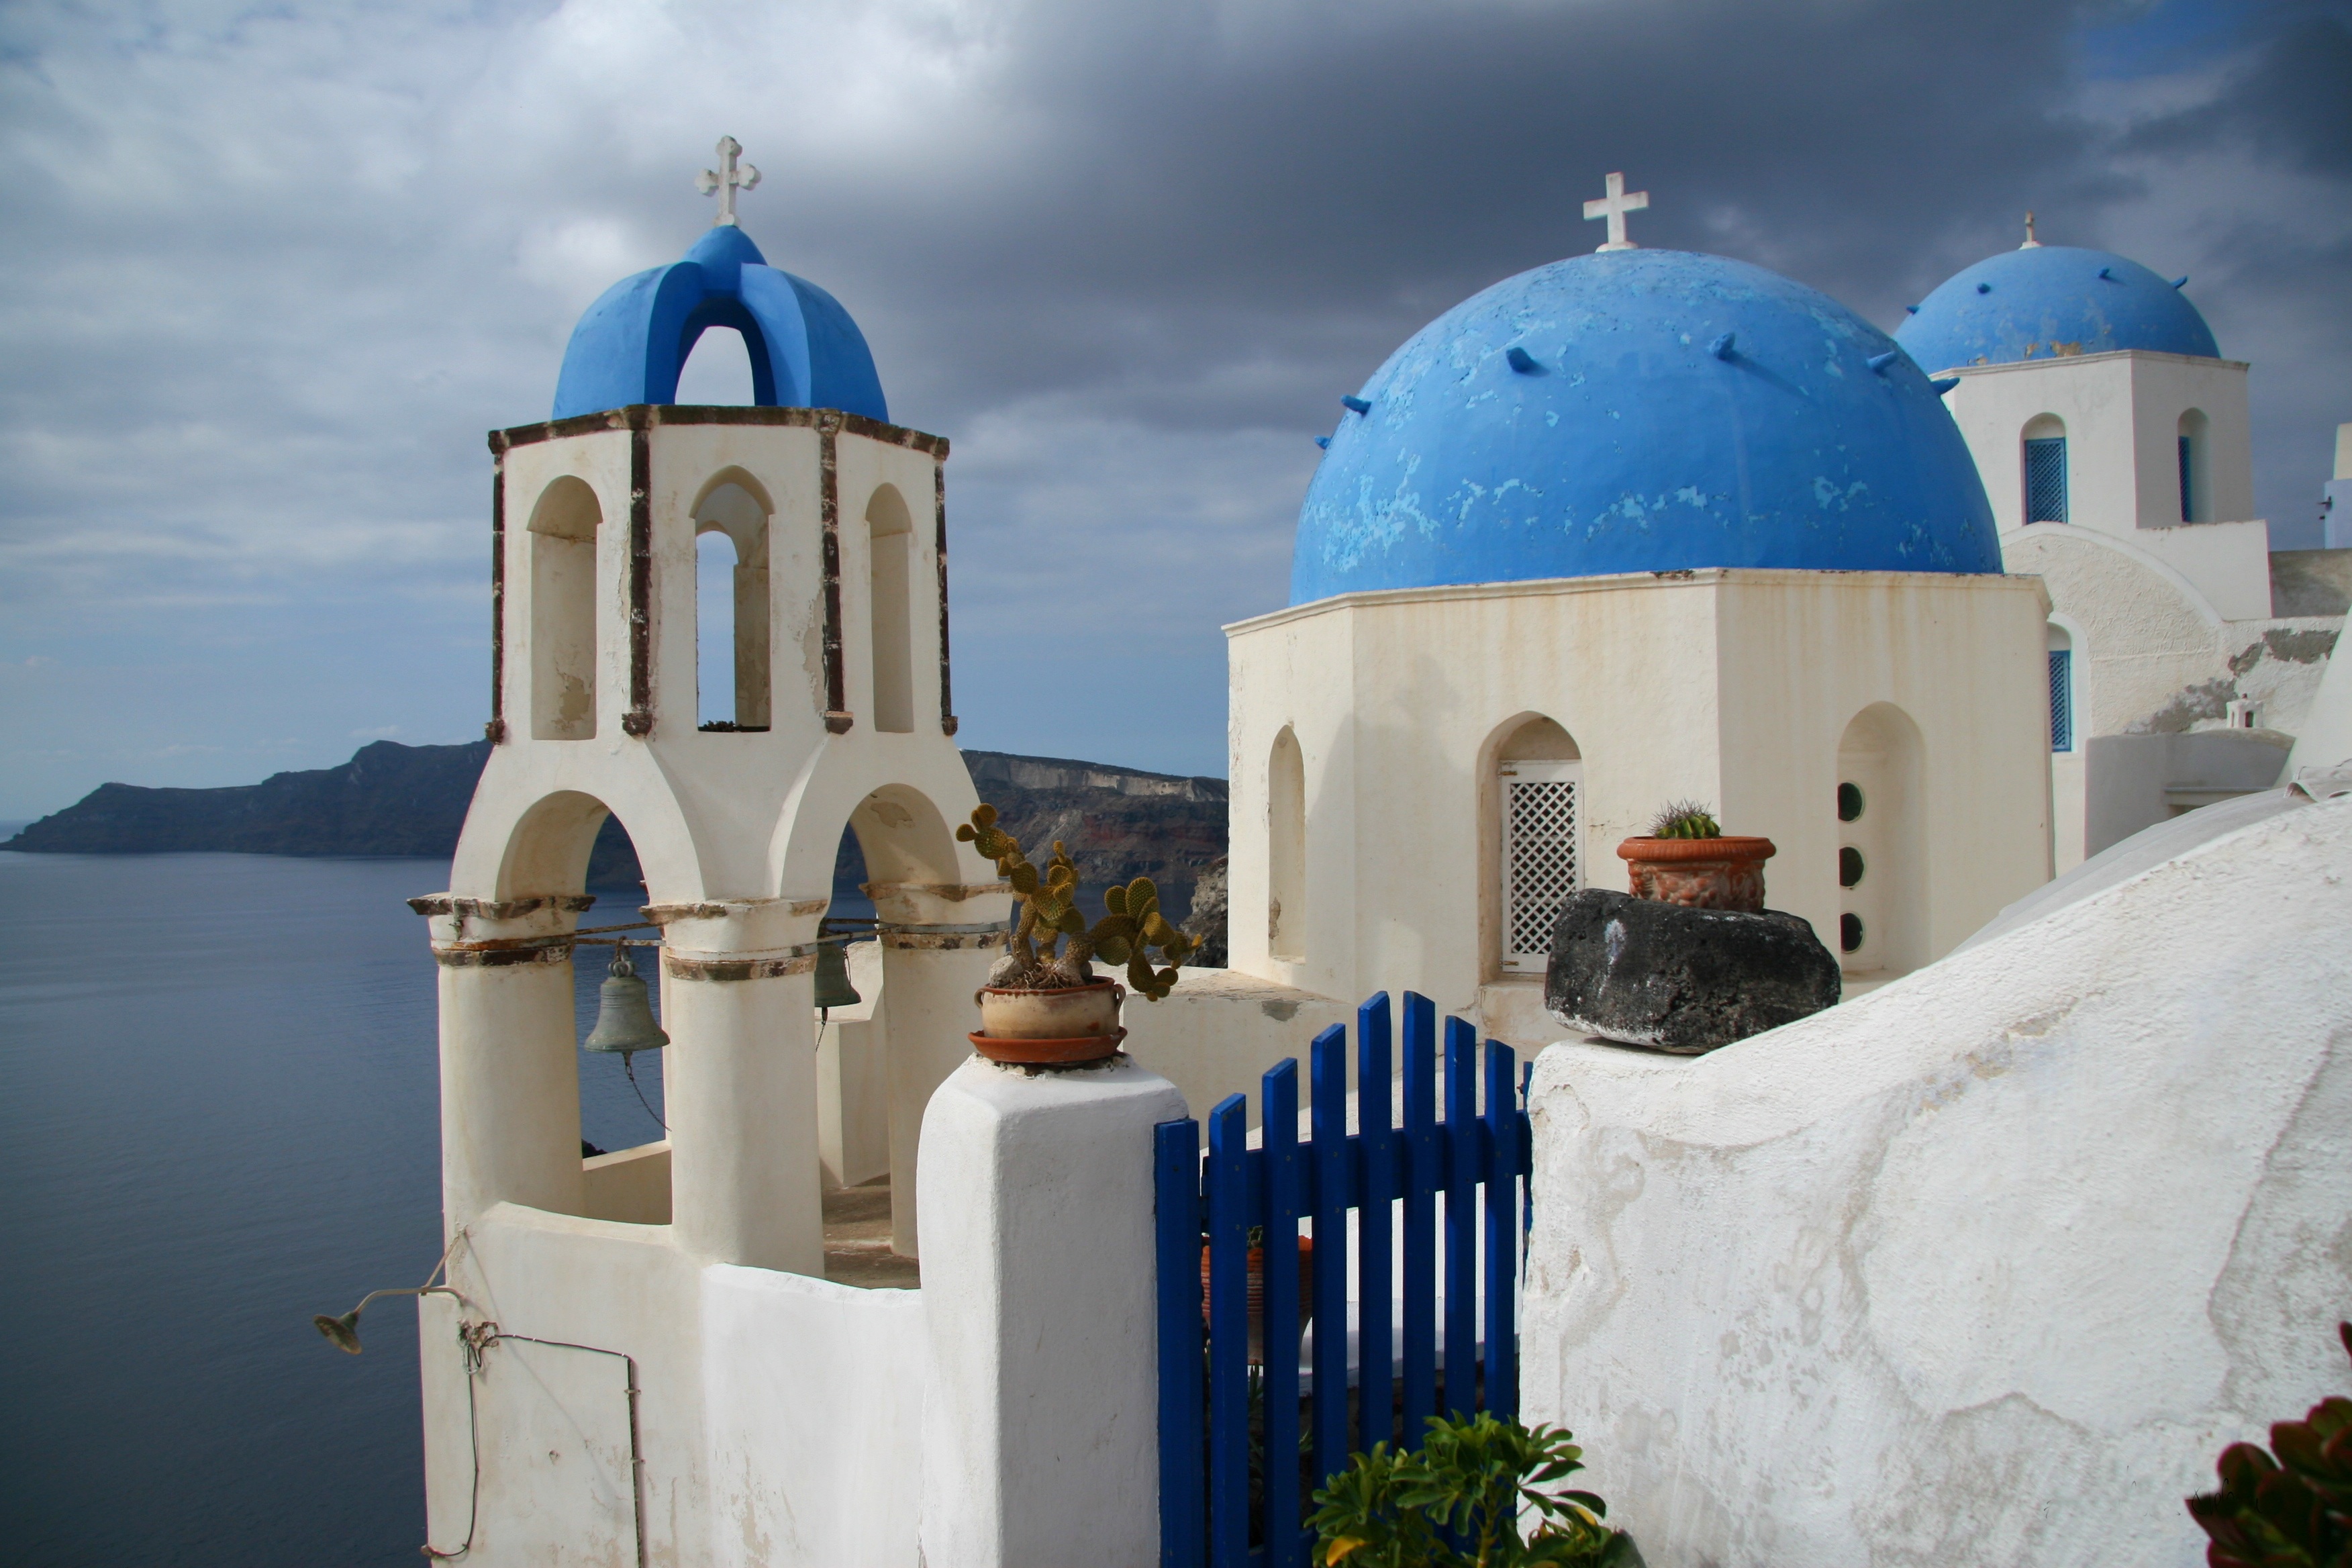
snow, winter, building, vacation, holiday, island, blue, tourism, place of worship, santorini, greece, mosque, caldera, dome, cyclades, white houses, greek island